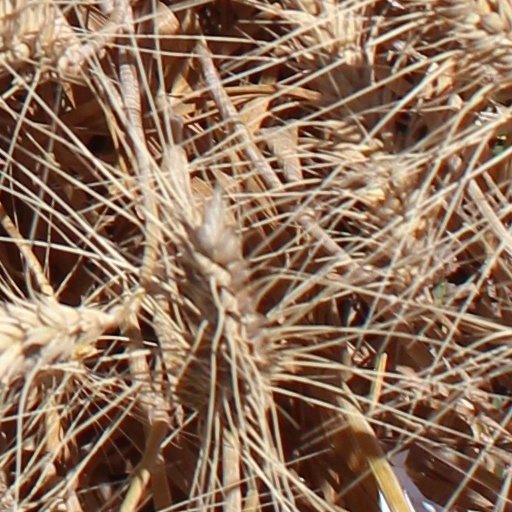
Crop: wheat